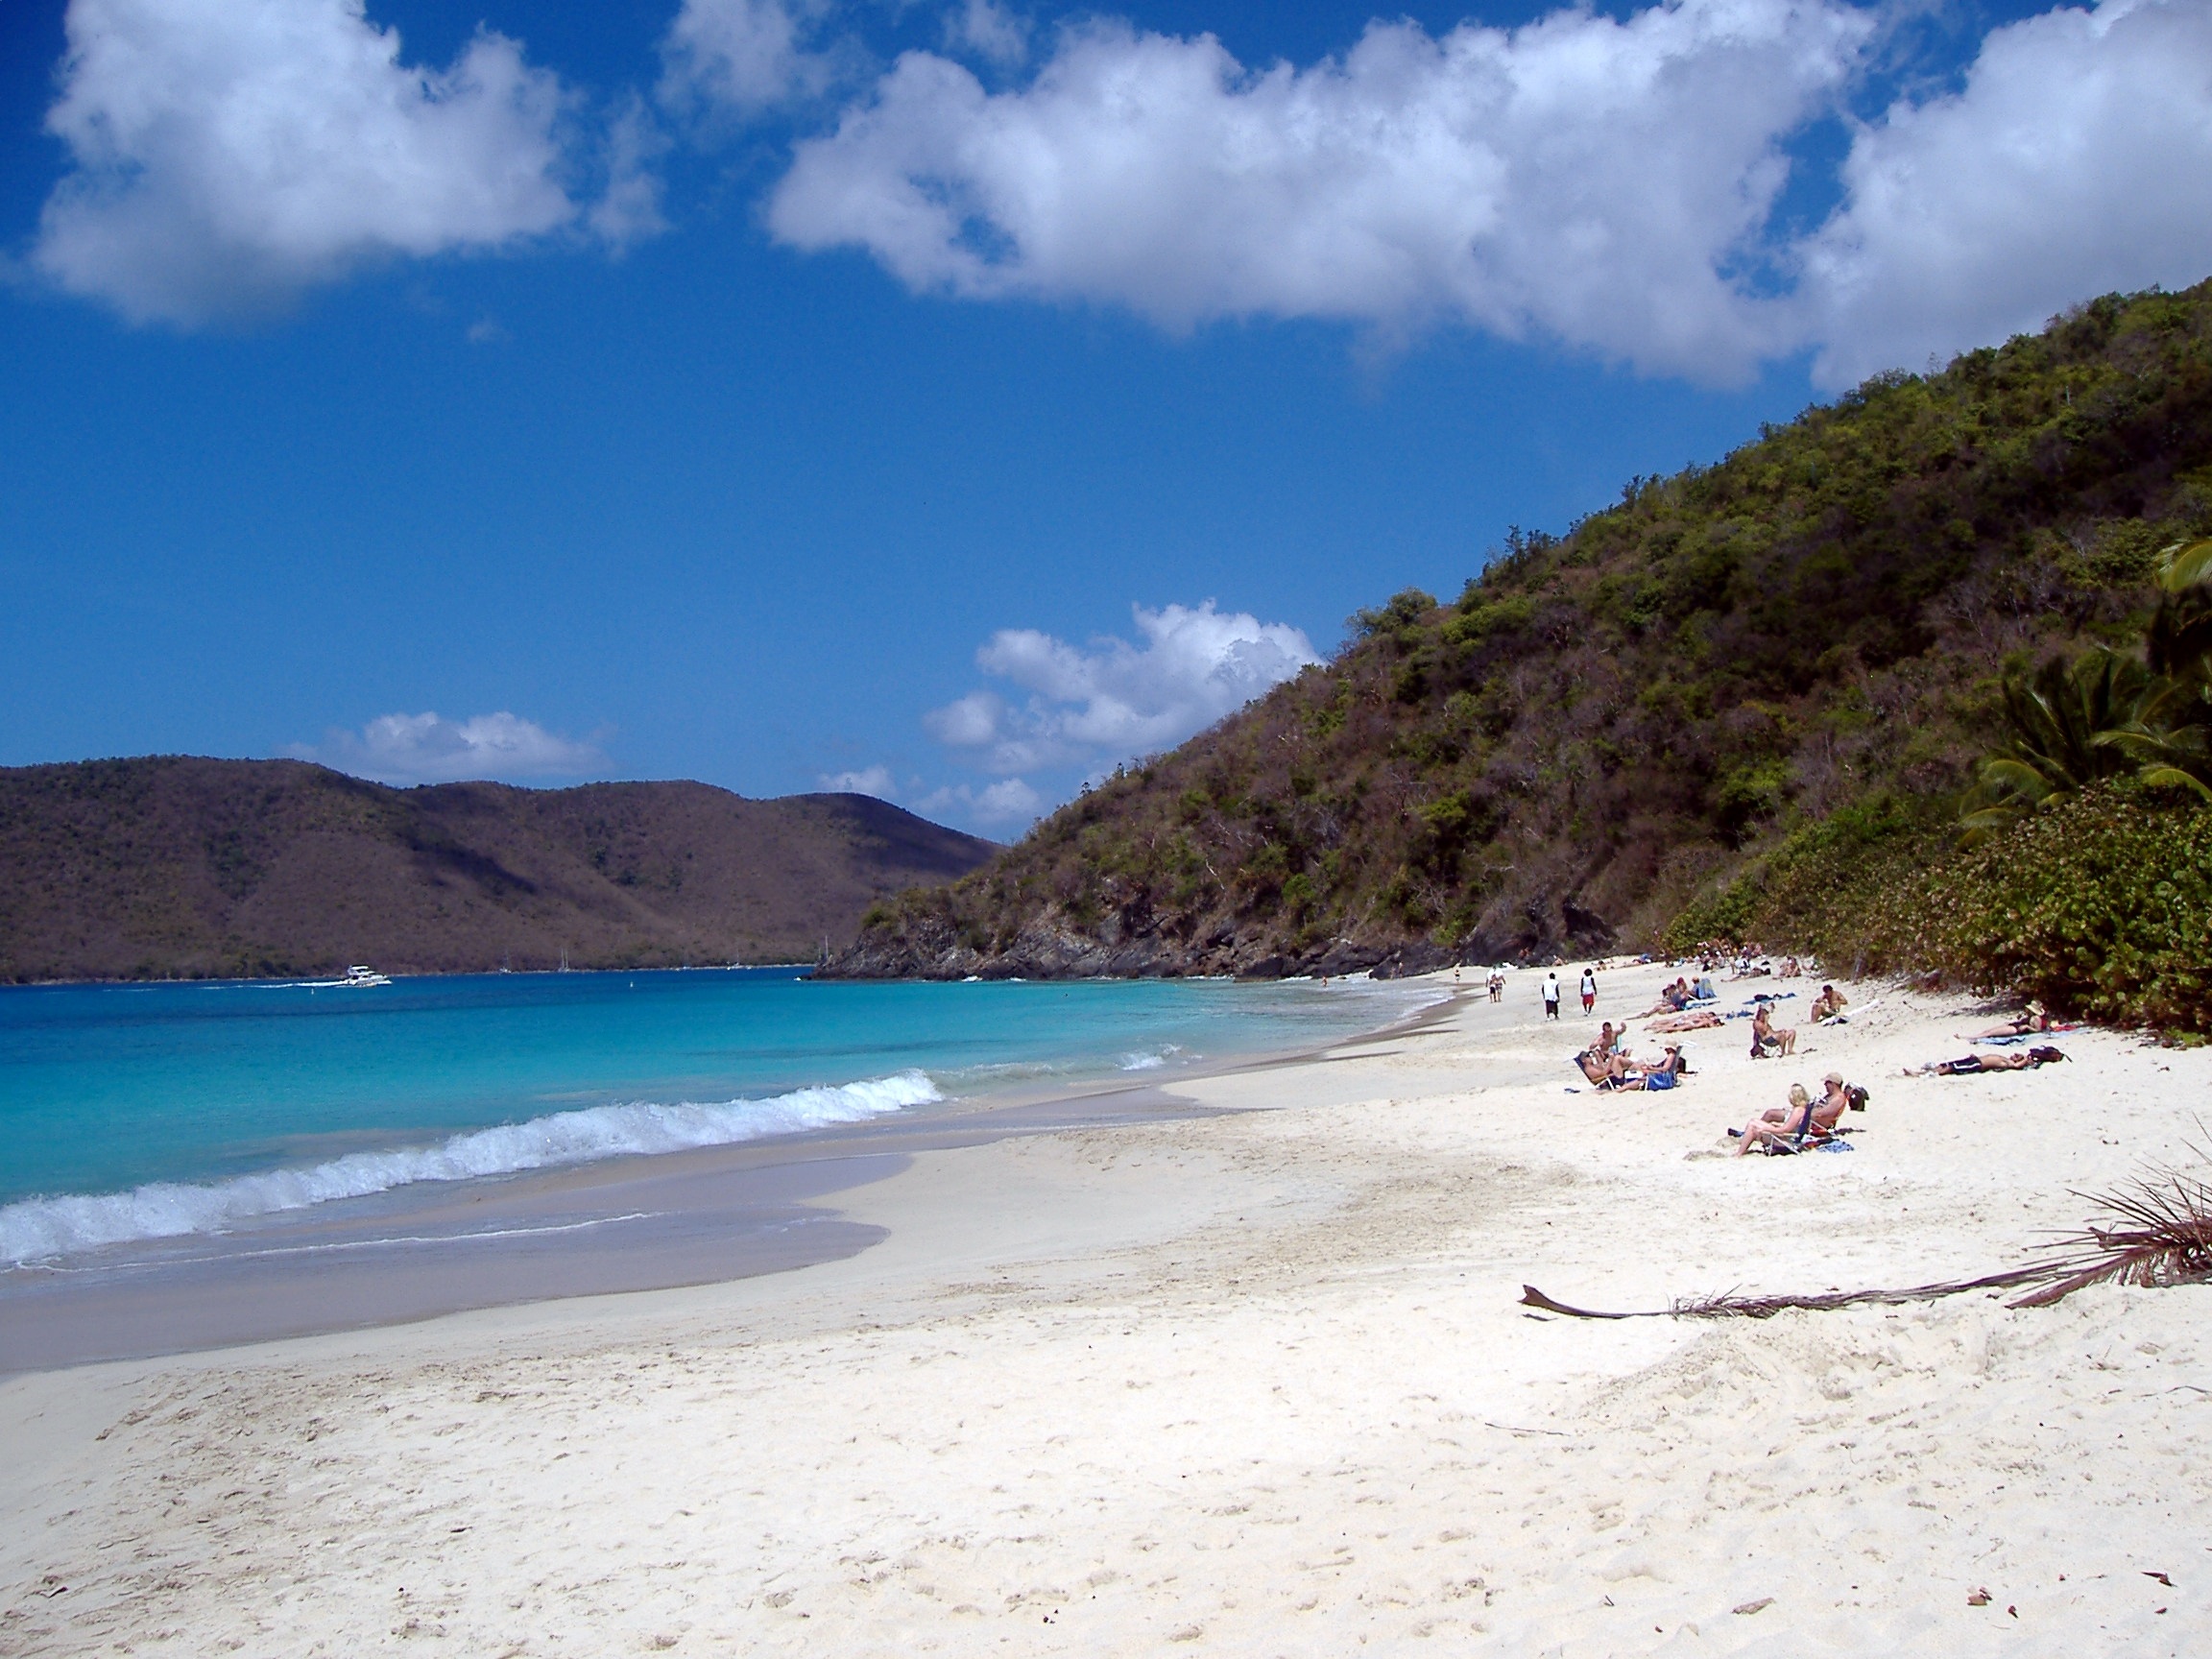
beach, landscape, sea, coast, water, sand, ocean, sky, sun, white, shore, vacation, travel, cove, tranquil, scenic, tropical, seascape, holiday, lagoon, bay, island, tourism, body of water, outdoors, relaxation, cape, landform, geographical feature